Professional Women's Hockey Players Association

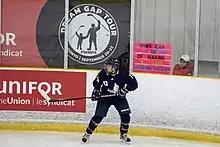
Anissa Gamble during the PWHPA Dream Gap Tour in September 2019.

After its formation, the PWHPA focused its efforts on courting corporate and media sponsorships, while also managing to form a number of partnerships directly with NHL teams. The PWHPA launched a "Dream Gap" tour, meant to highlight the disparity in support between men's and women's hockey and to increase support for the latter. As the PWHPA boycott stretched beyond a single season, the Dream Gap tour became an annual "season" of exhibition tournaments. The final Dream Gap season saw four teams competing for the Secret Cup, with Team Harvey's prevailing over Team Scotiabank in the final.